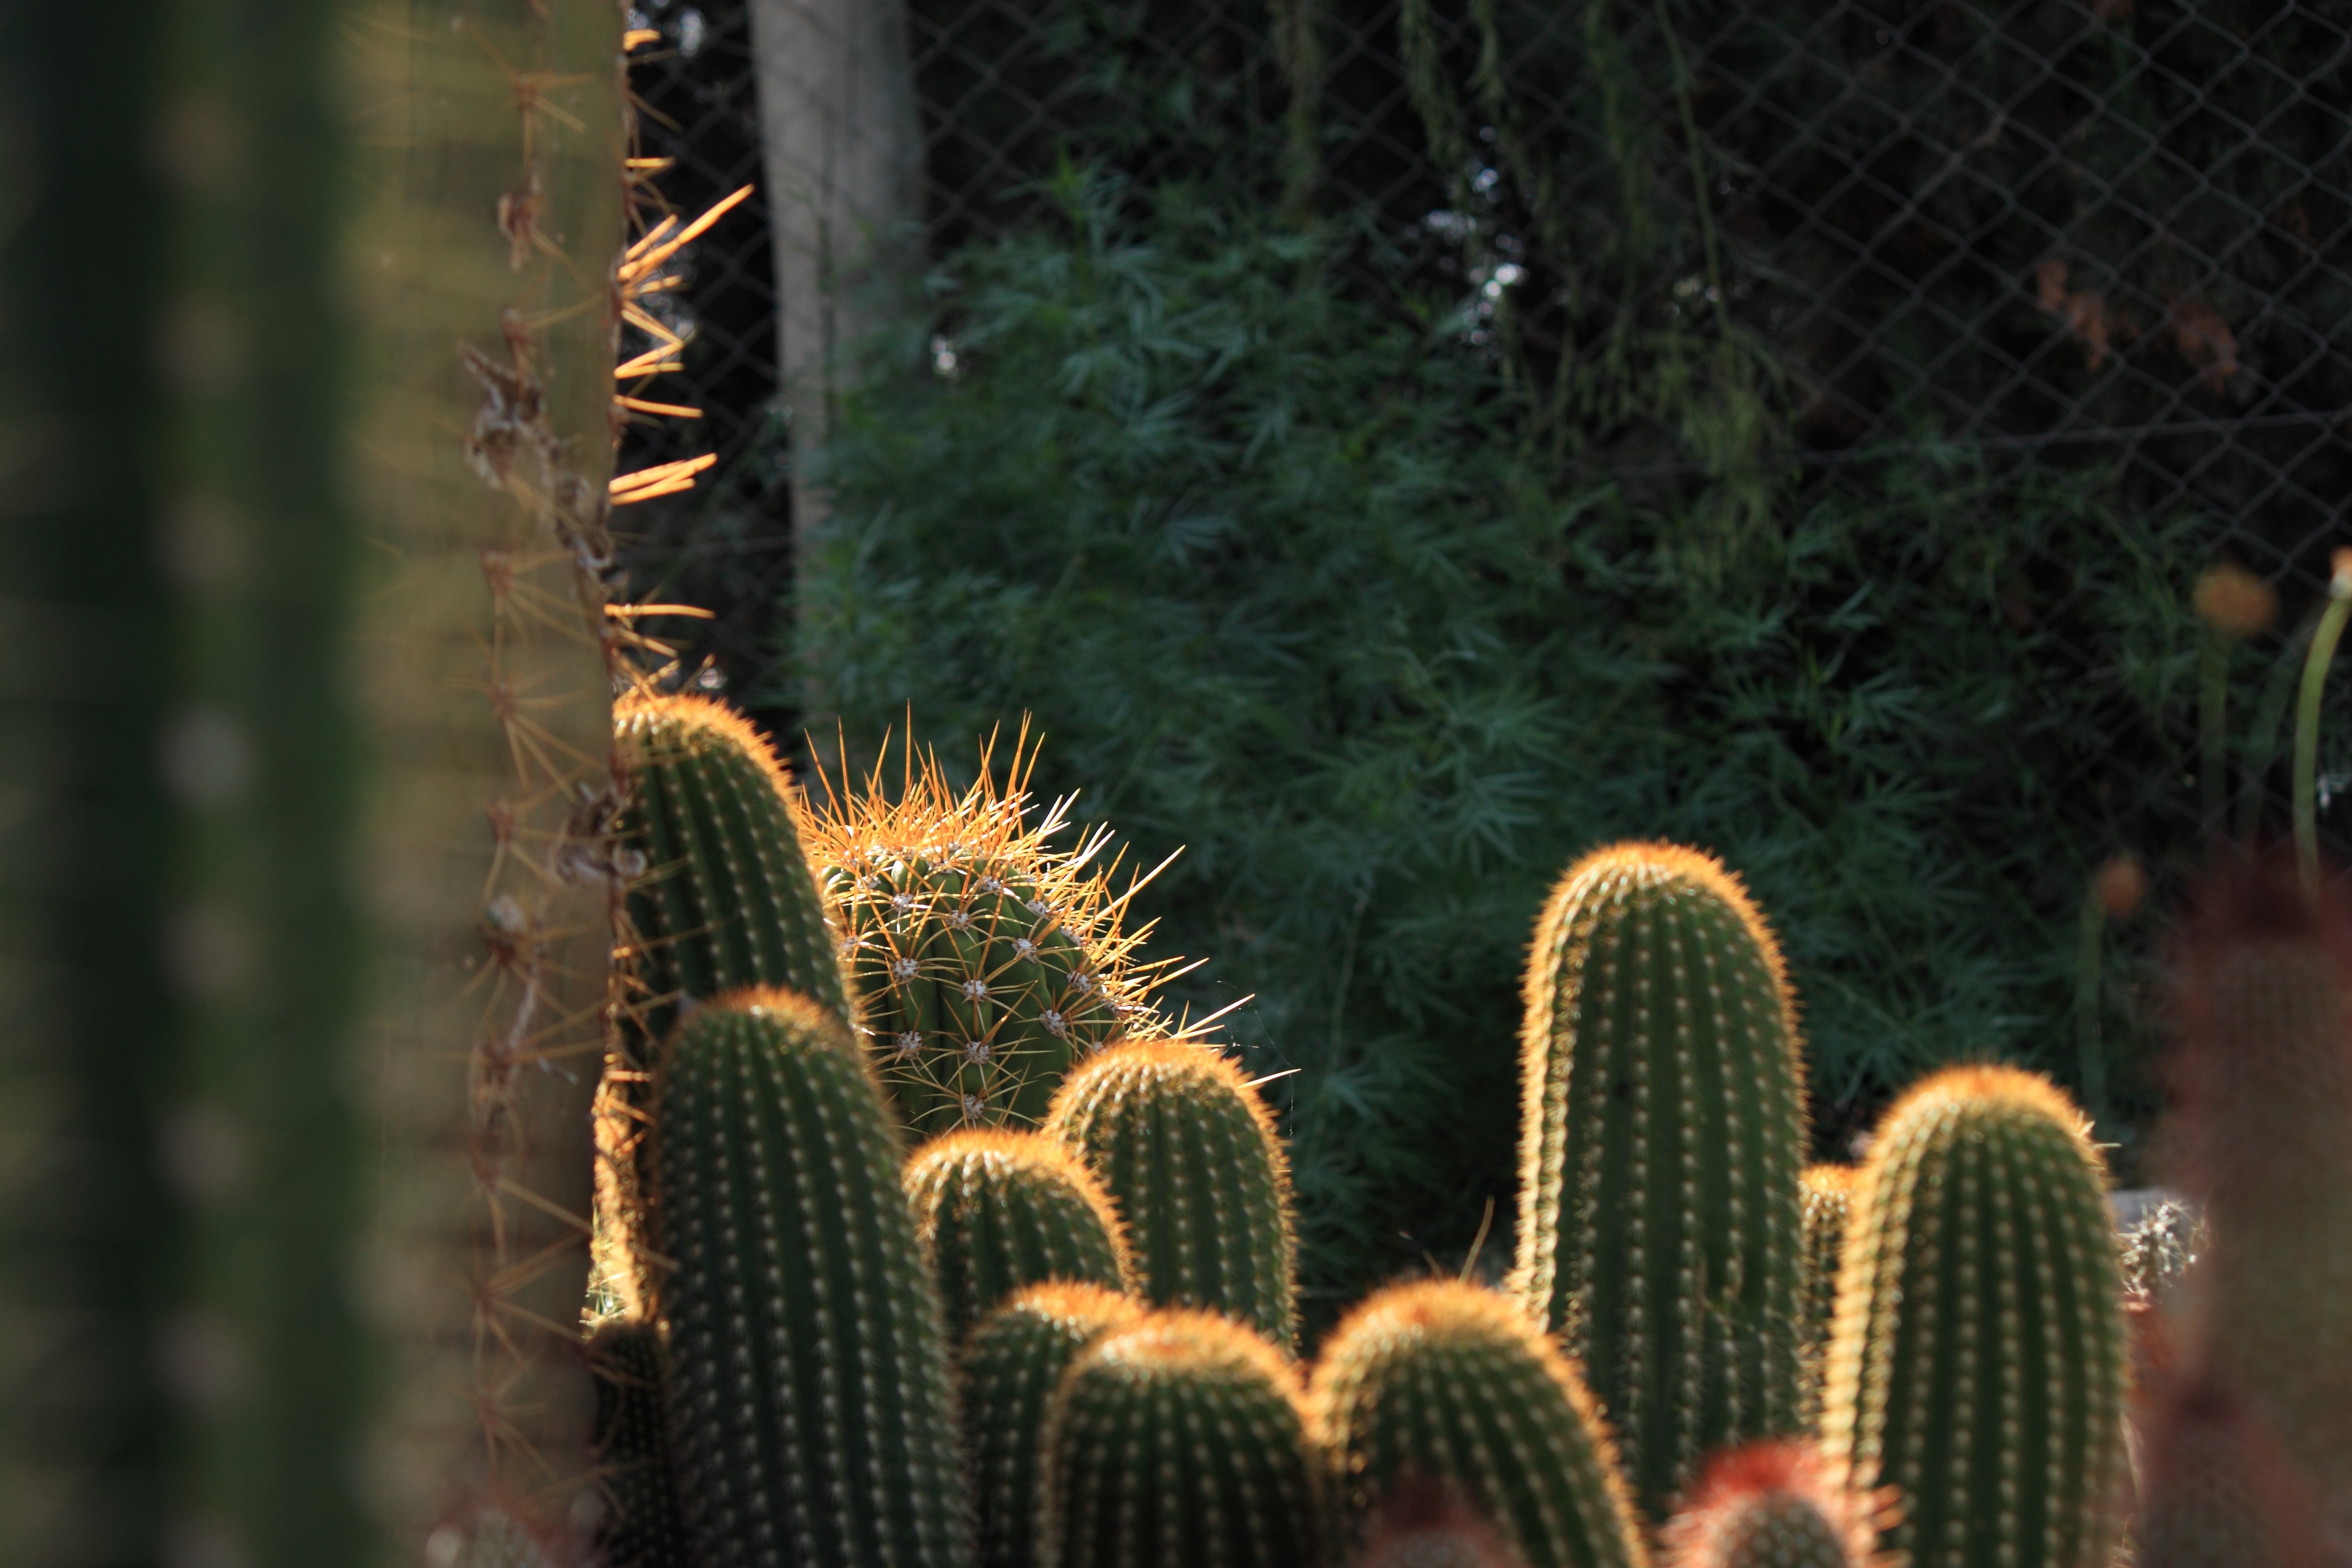
nature, cactus, plant, stem, desert, flower, green, botany, flora, thorns, sting, thorny, flowering plant, spina, plant stem, land plant